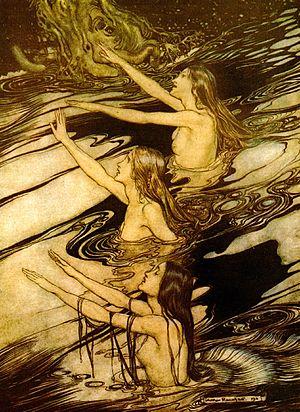
Arthur Rackham, est un artiste britannique, illustrateur de nombreux livres.